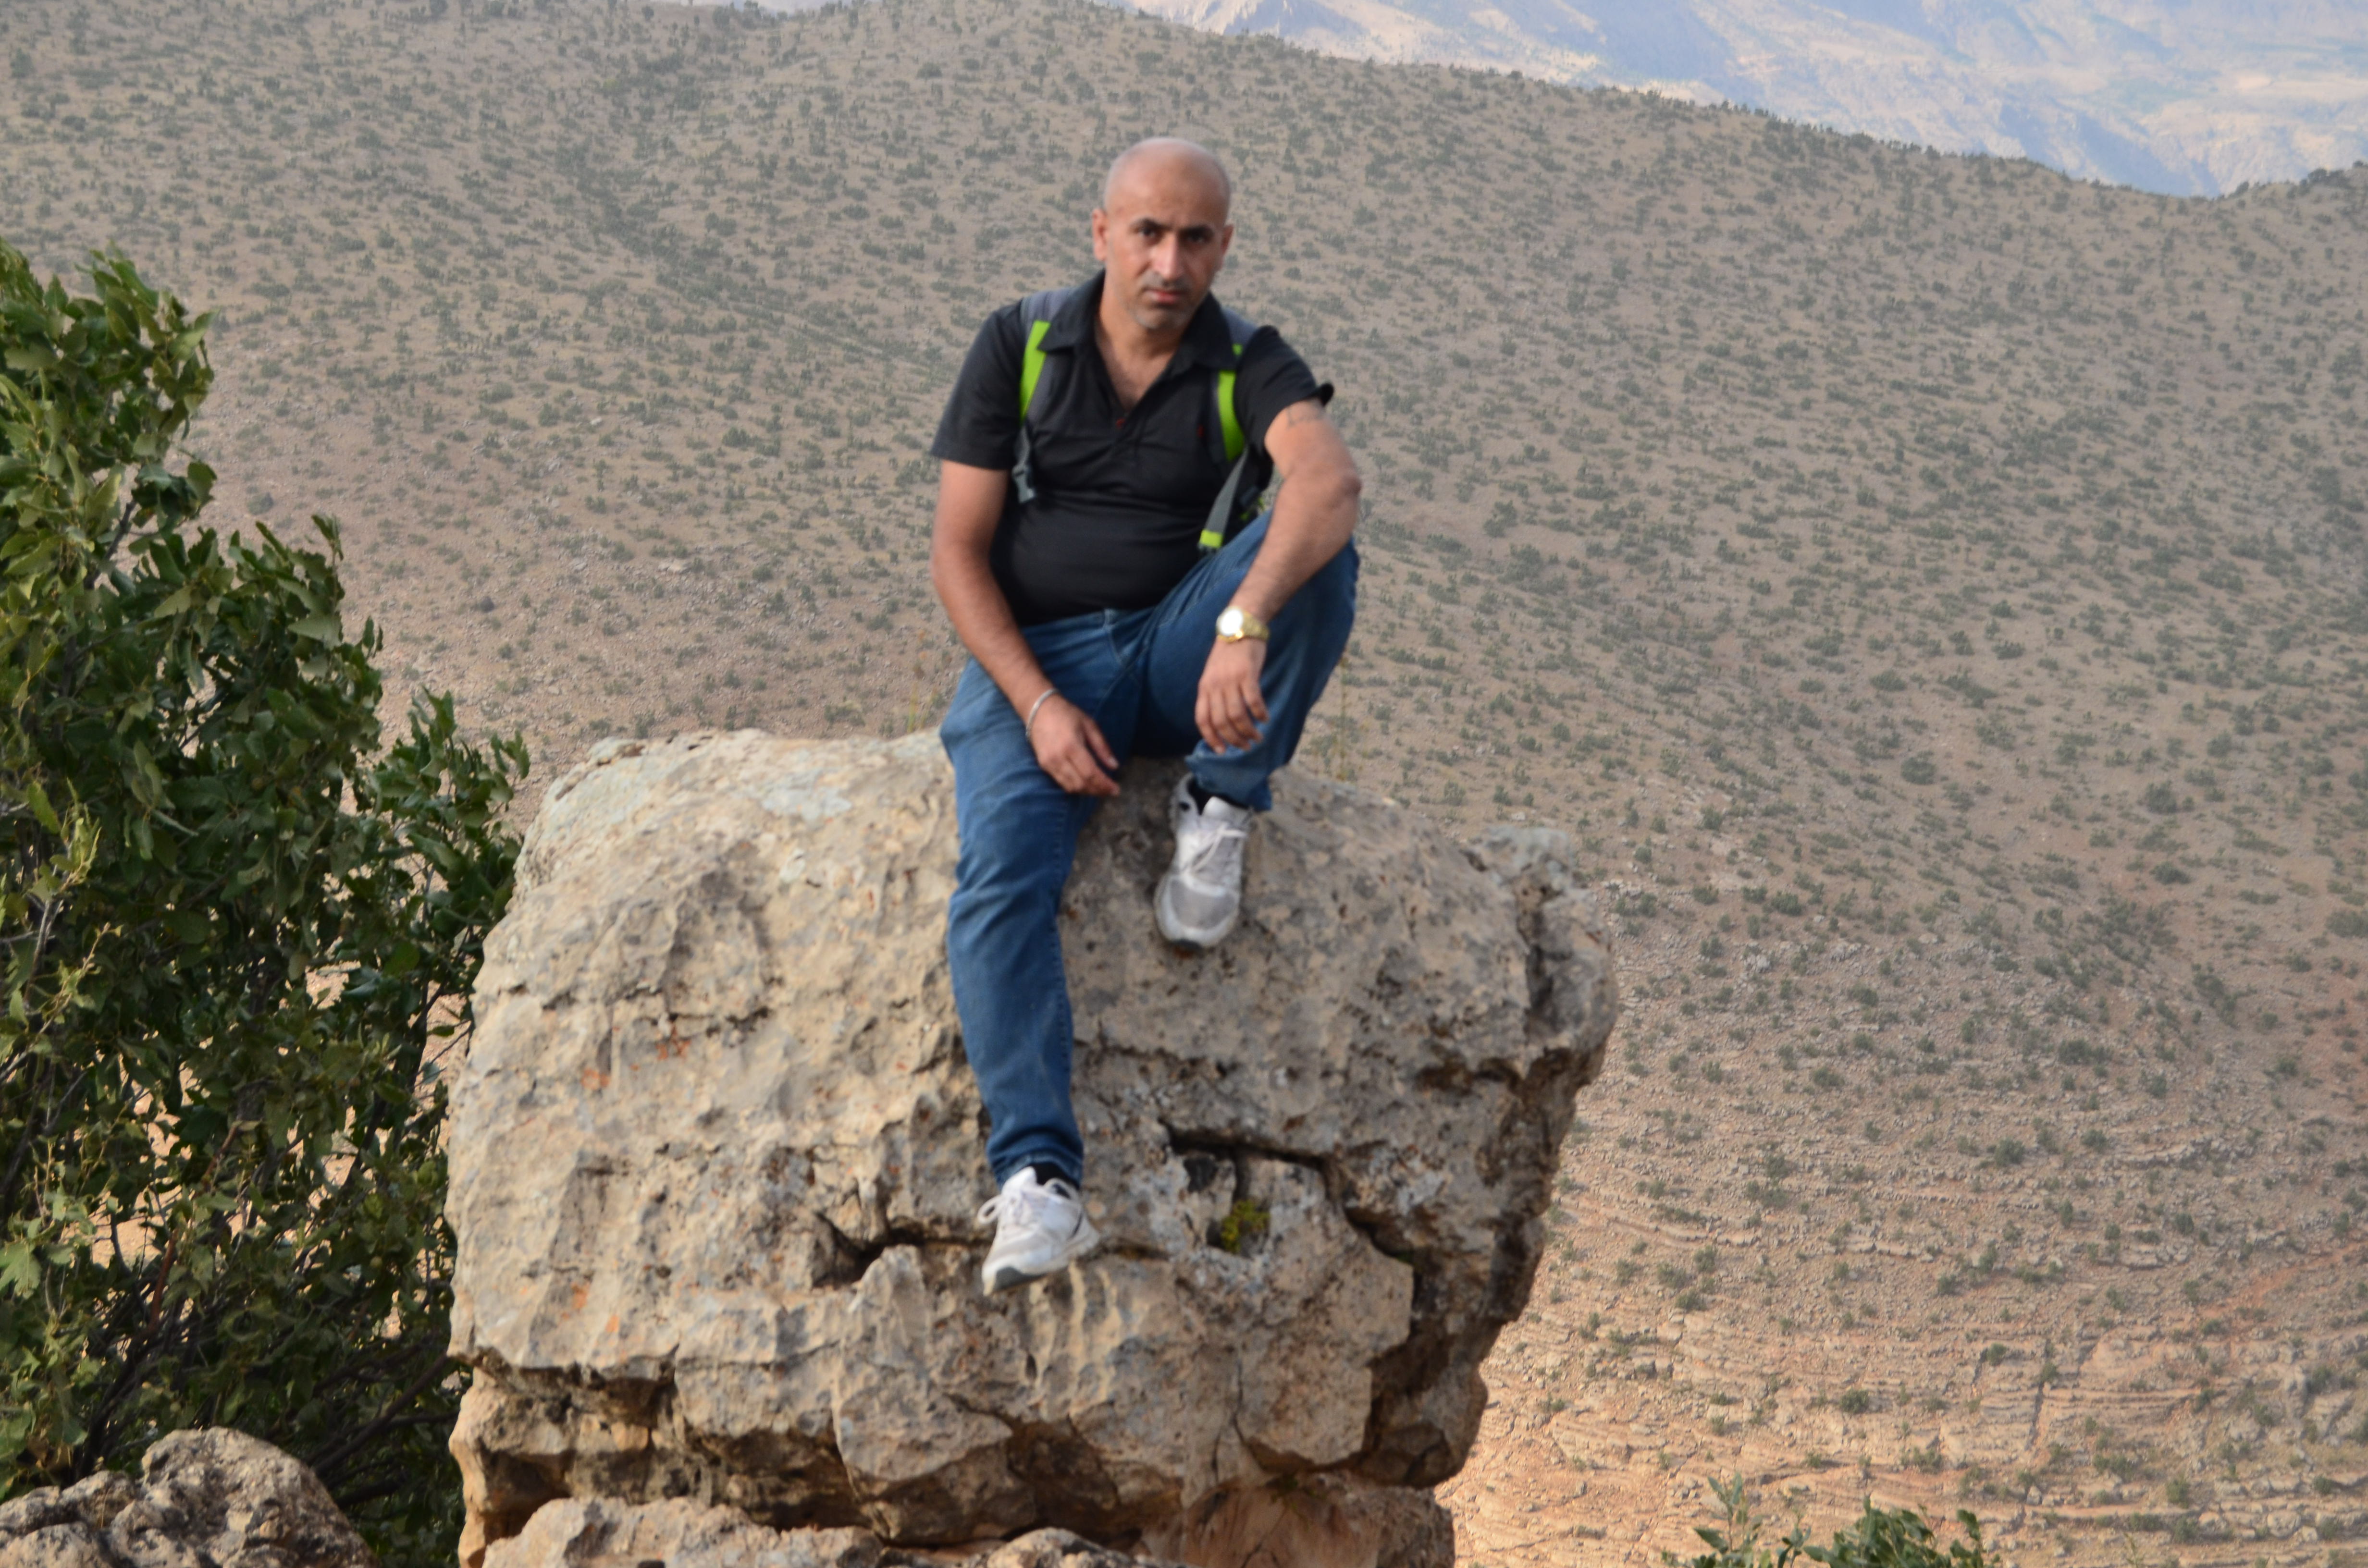
mountain, rock, mountainous landforms, wilderness, badlands, ridge, tree, geology, terrain, sky, national park, escarpment, outcrop, bedrock, cliff, adventure, recreation, wadi, landscape, tourism, vacation, hiking, formation, hill, plant community